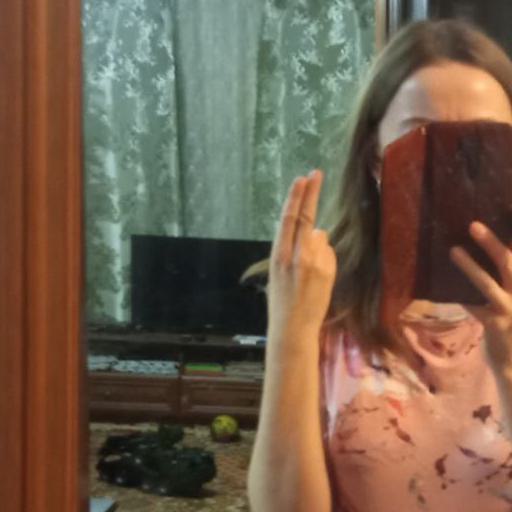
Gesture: two_up_inverted